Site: brandenburg
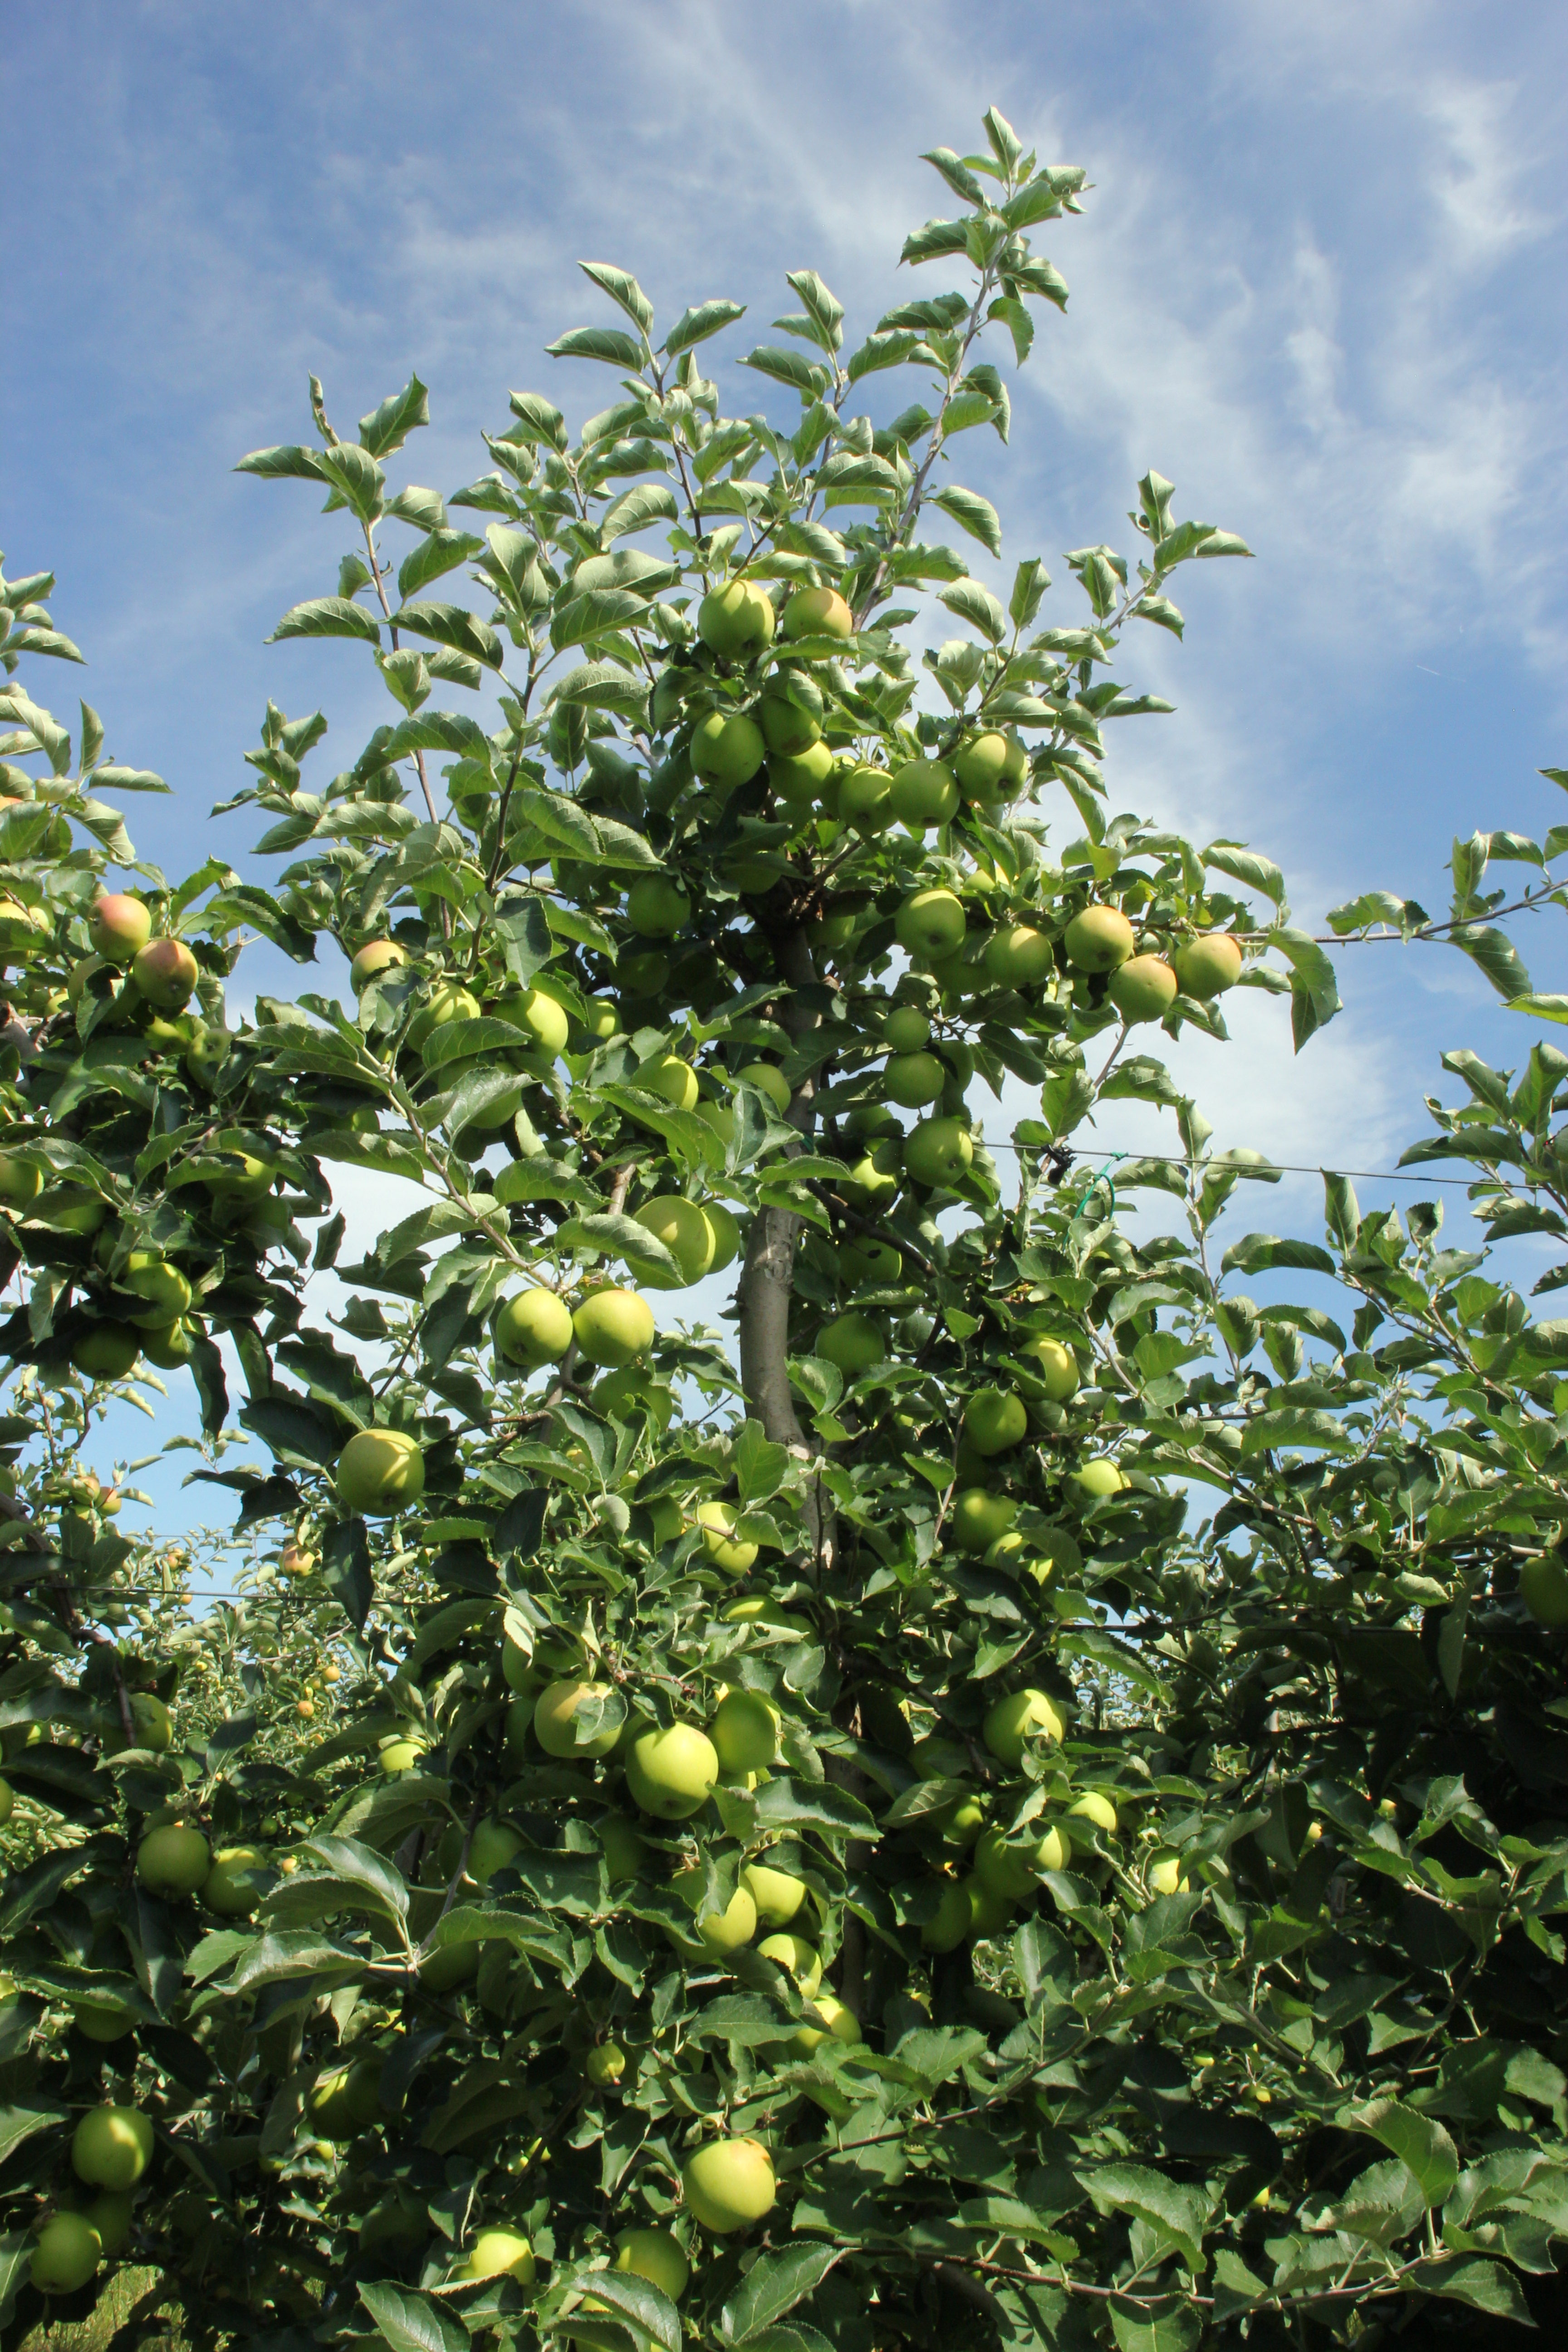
Growth stage (BBCH 77): Development of fruit